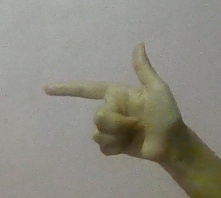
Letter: yaa